Helen Hampton

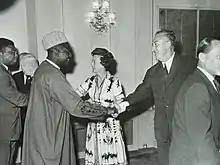
Hampton introducing other WHO delegates to the New Zealand Director General of Health Dr Doug Kennedy (c 1970).

Helen Noelene Hampton (1921 – February 1971) was a New Zealand diplomat who was only the second female in history to have served as a Permanent Representative to the UN in Geneva. The first was Swedish ambassador Inga Thorsson who had taken up her post in 1966. Through her appointment as Permanent Representative Hampton became also the first female New Zealand diplomat to hold the rank of Ambassador.